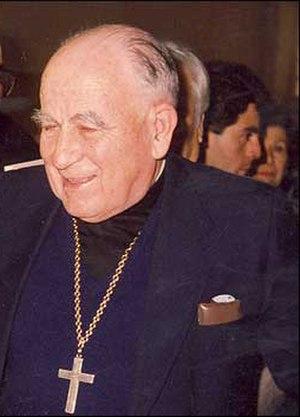
Raúl Silva Henríquez est un cardinal chilien, archevêque de Santiago du Chili de 1961 à 1983.